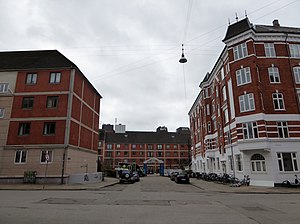
Vulkangade
Vulkangade set fra Nannasgade.
Vulkangade er en lille gade på Ydre Nørrebro i Mimersgadekvarteret. Vulkangade er en blindtarm af Vølundsgade, der skifter navn efter at have krydset Nannasgade.